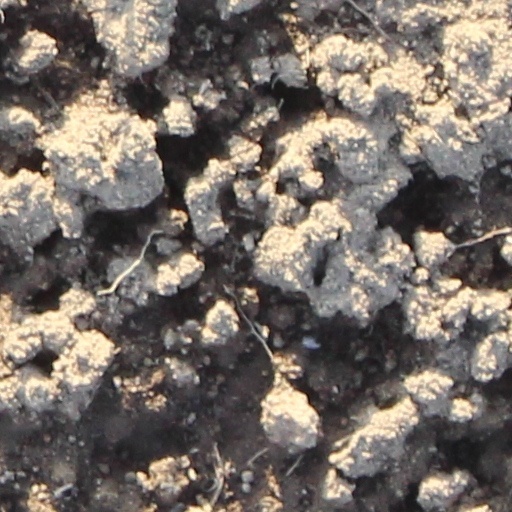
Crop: wheat